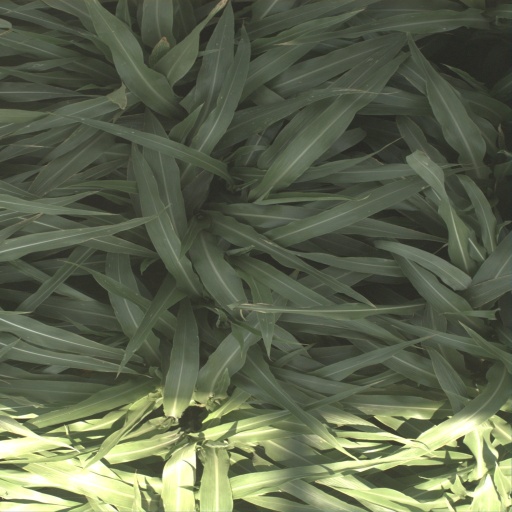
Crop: sorghum